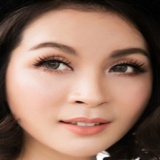
diễn viên Thanh Mai